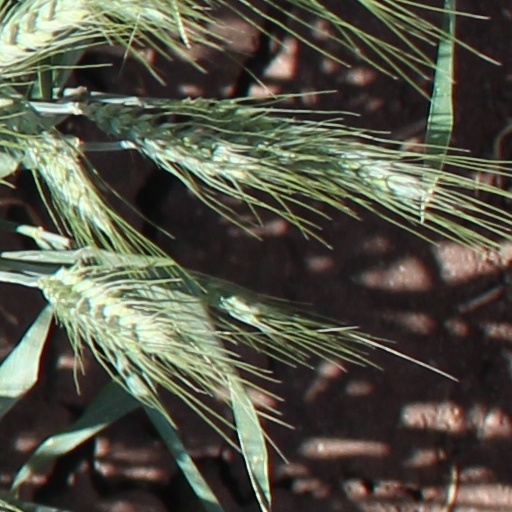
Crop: wheat